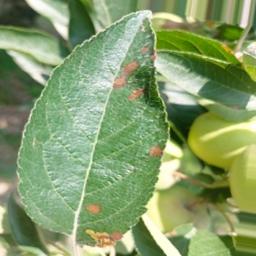
Label: Alternaria